Milton Keynes

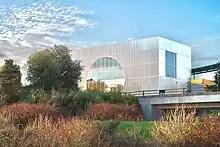
Milton Keynes Gallery

Milton Keynes is a city in Buckinghamshire, England, about north-west of London. At the 2021 Census, the population of its urban area was 264,349. The River Great Ouse forms the northern boundary of the urban area; a tributary, the River Ouzel, meanders through its linear parks and balancing lakes. Approximately 25% of the urban area is parkland or woodland and includes two Sites of Special Scientific Interest (SSSIs). The city is made up of many different districts.